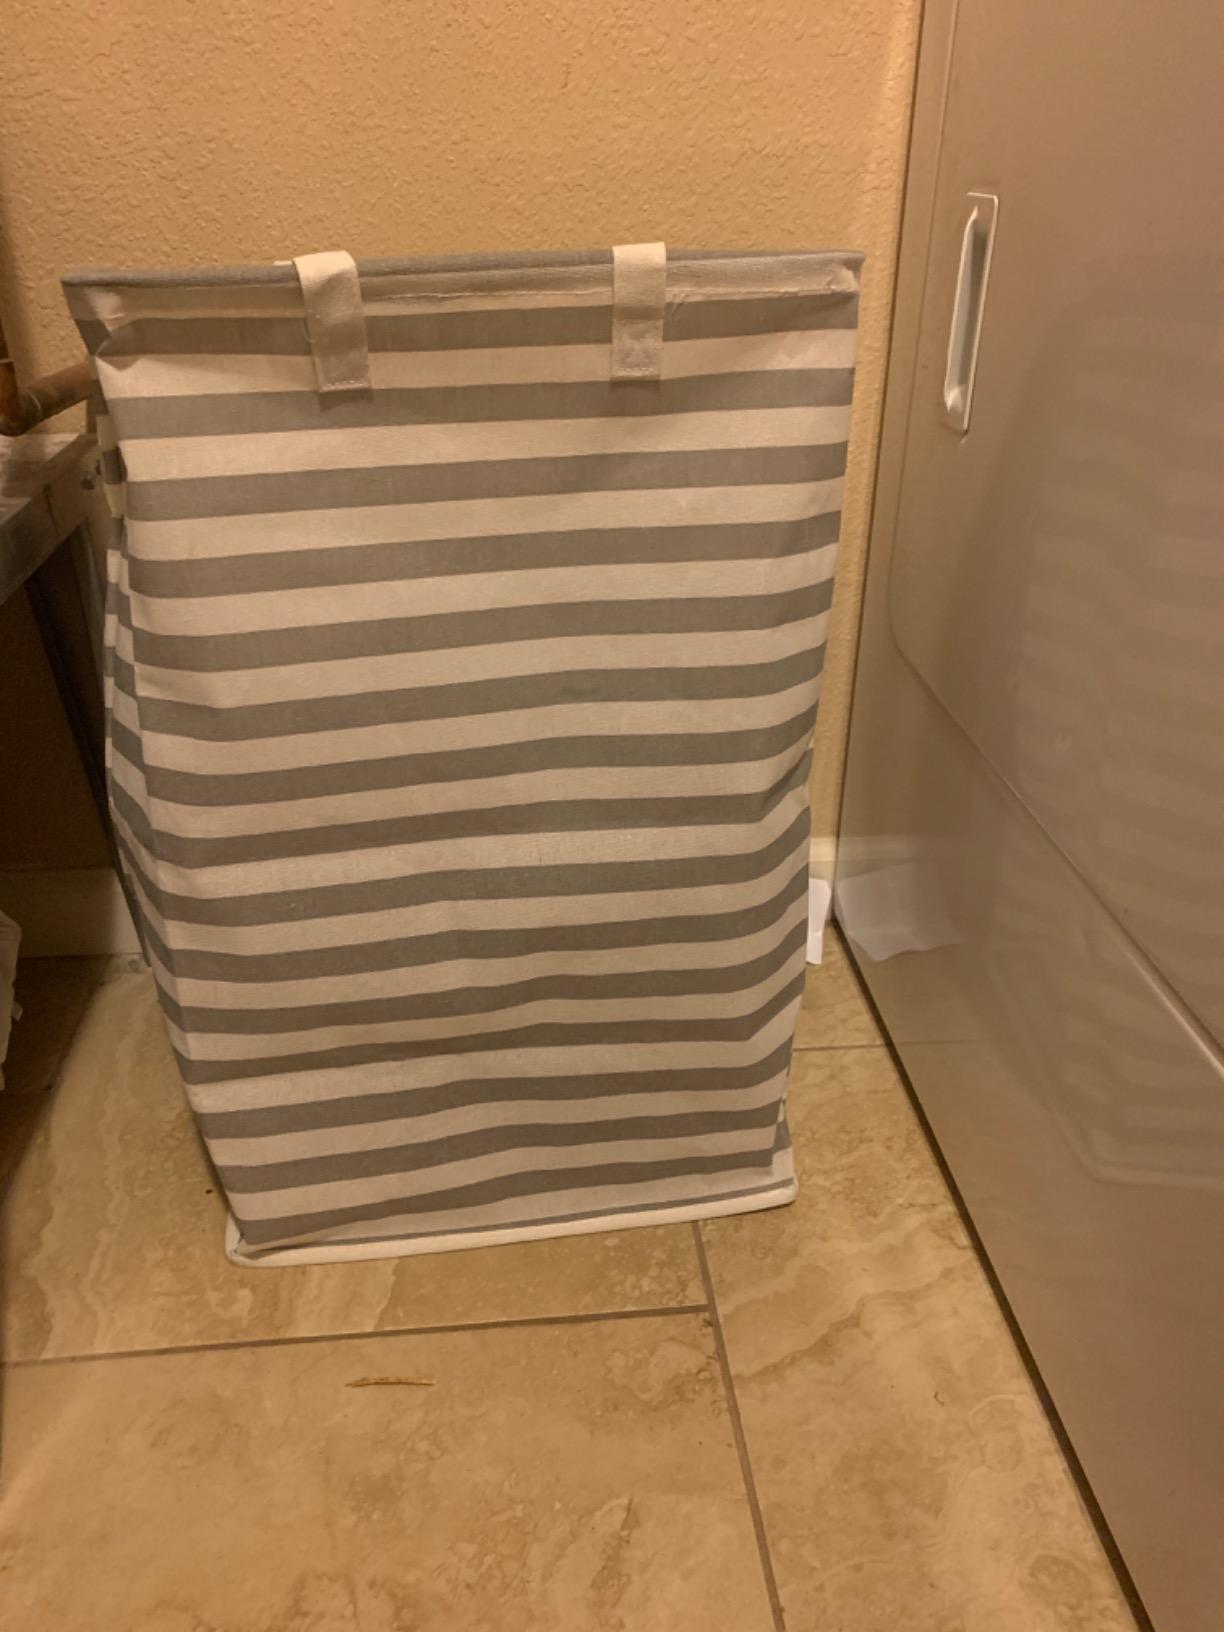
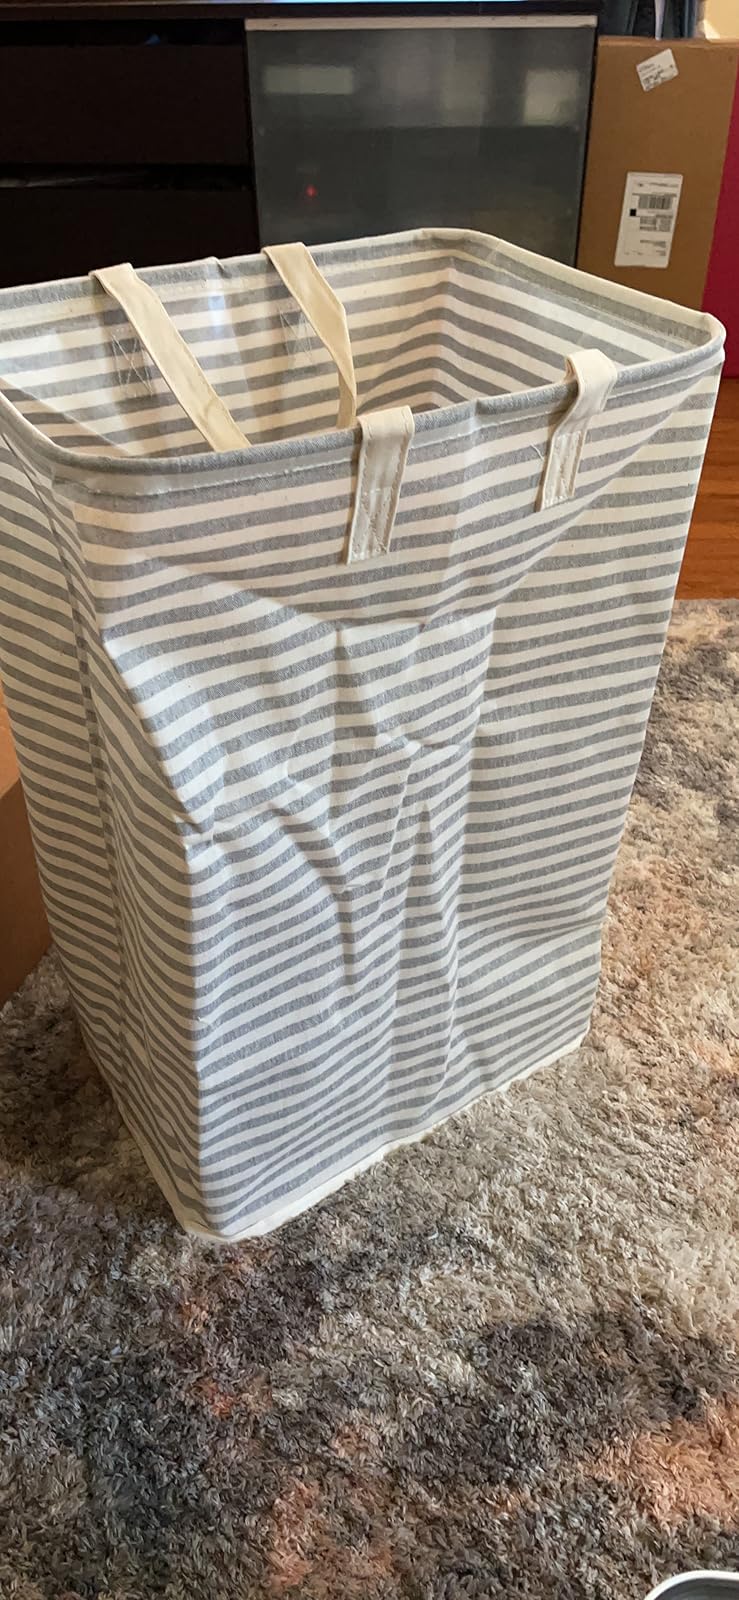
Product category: items_hamper
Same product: no